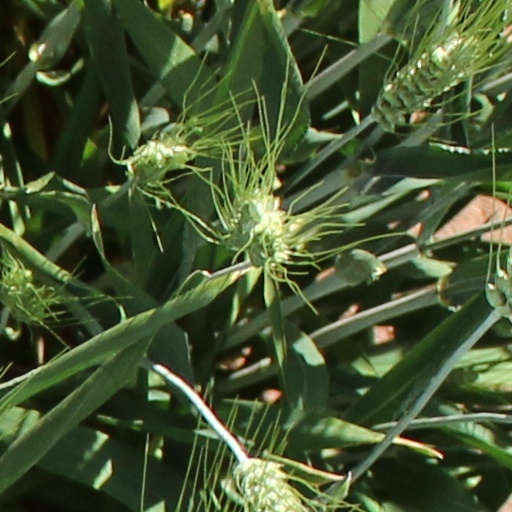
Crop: wheat